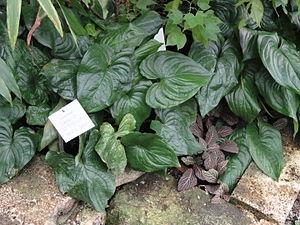
Cyanastrum est un genre de plantes monocotylédones comportant 6 espèces de la famille des Cyanastraceae, ou des Tecophilaeaceae selon la classification phylogénétique. Ce sont des plantes vertes herbacées, pérennes, bulbeuses, principalement d'Afrique tropicale.